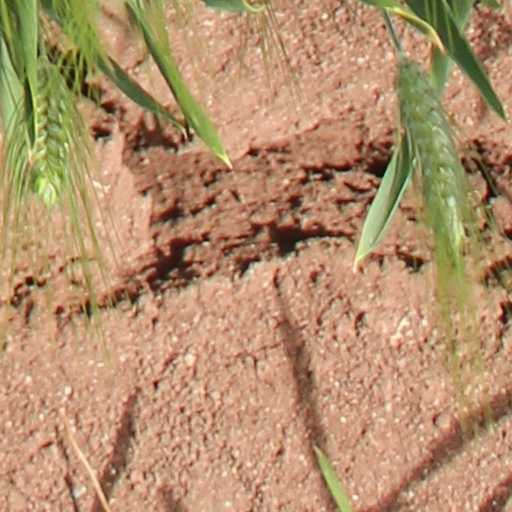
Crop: wheat